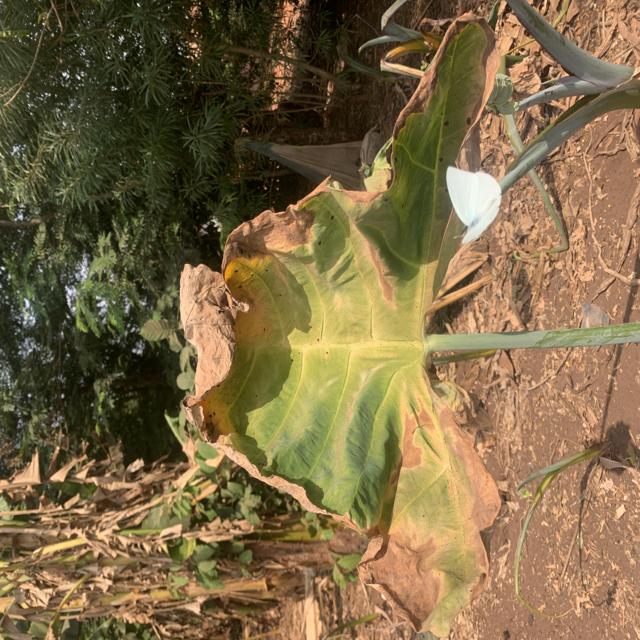
Label: Mid_Blight